Gene-environment interplay

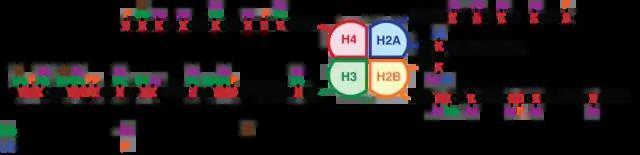
Schematic representation of epigenetic histone modifications. Based on Rodriguez-Paredes and Esteller, Nature, 2011

Nutrition plays a crucial role in shaping gene expression, which can ultimately impact an individual's phenotype. Fetal malnutrition, for example, has been associated with decreased level DNA methylation, particularly on genes like IGF2, which is involved in insulin metabolism. The alteration in DNA methylation patterns can elevate the risk of developing metabolic disorders and type II diabetes mellitus. Furthermore, prenatal malnutrition can lead to differential DNA methylation of genes related to growth, development, and metabolism. These epigenetic changes increase the likelihood of adverse phenotypes such as obesity and high cholesterol later in life. Malnutrition can also significantly impact gene expression in the small intestine, leading to alterations in nutrient transporters, digestive enzymes, barrier function, immune responses, and metabolic adaptation. Socioeconomic factors such as poverty and minority status may exacerbate the effects of malnutrition. Research indicates that individuals that reside in impoverished communities or those who belong to marginalized racial and ethnic groups may encounter limited access to nutritious food options.